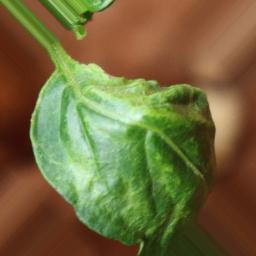
Label: mites_and_trips